Black Book of Carmarthen

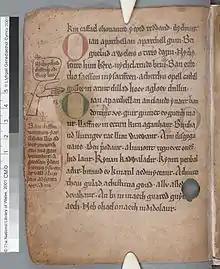
Black Book of Carmarthen (f.29.v)

The book contains a small group of triads about the horses of Welsh heroes, but is chiefly a collection of 9th–12th-century poetry falling into various categories: religious and secular subjects, and odes of praise and of mourning. Of greater interest are the poems which draw on traditions relating to the Welsh heroes associated with the Hen Ogledd (Old North, i.e. Cumbria and the surrounding area), and especially those connected with the legend of Arthur and Myrddin, known in later non-Welsh tradition as Merlin, thus predating the descriptions of Merlin by Geoffrey of Monmouth. One of the poems, "The Elegy of Gereint son of Erbin", refers to the "Battle of Llongborth", the location of which can no longer be pinpointed, and mentions Arthur's involvement in the battle.